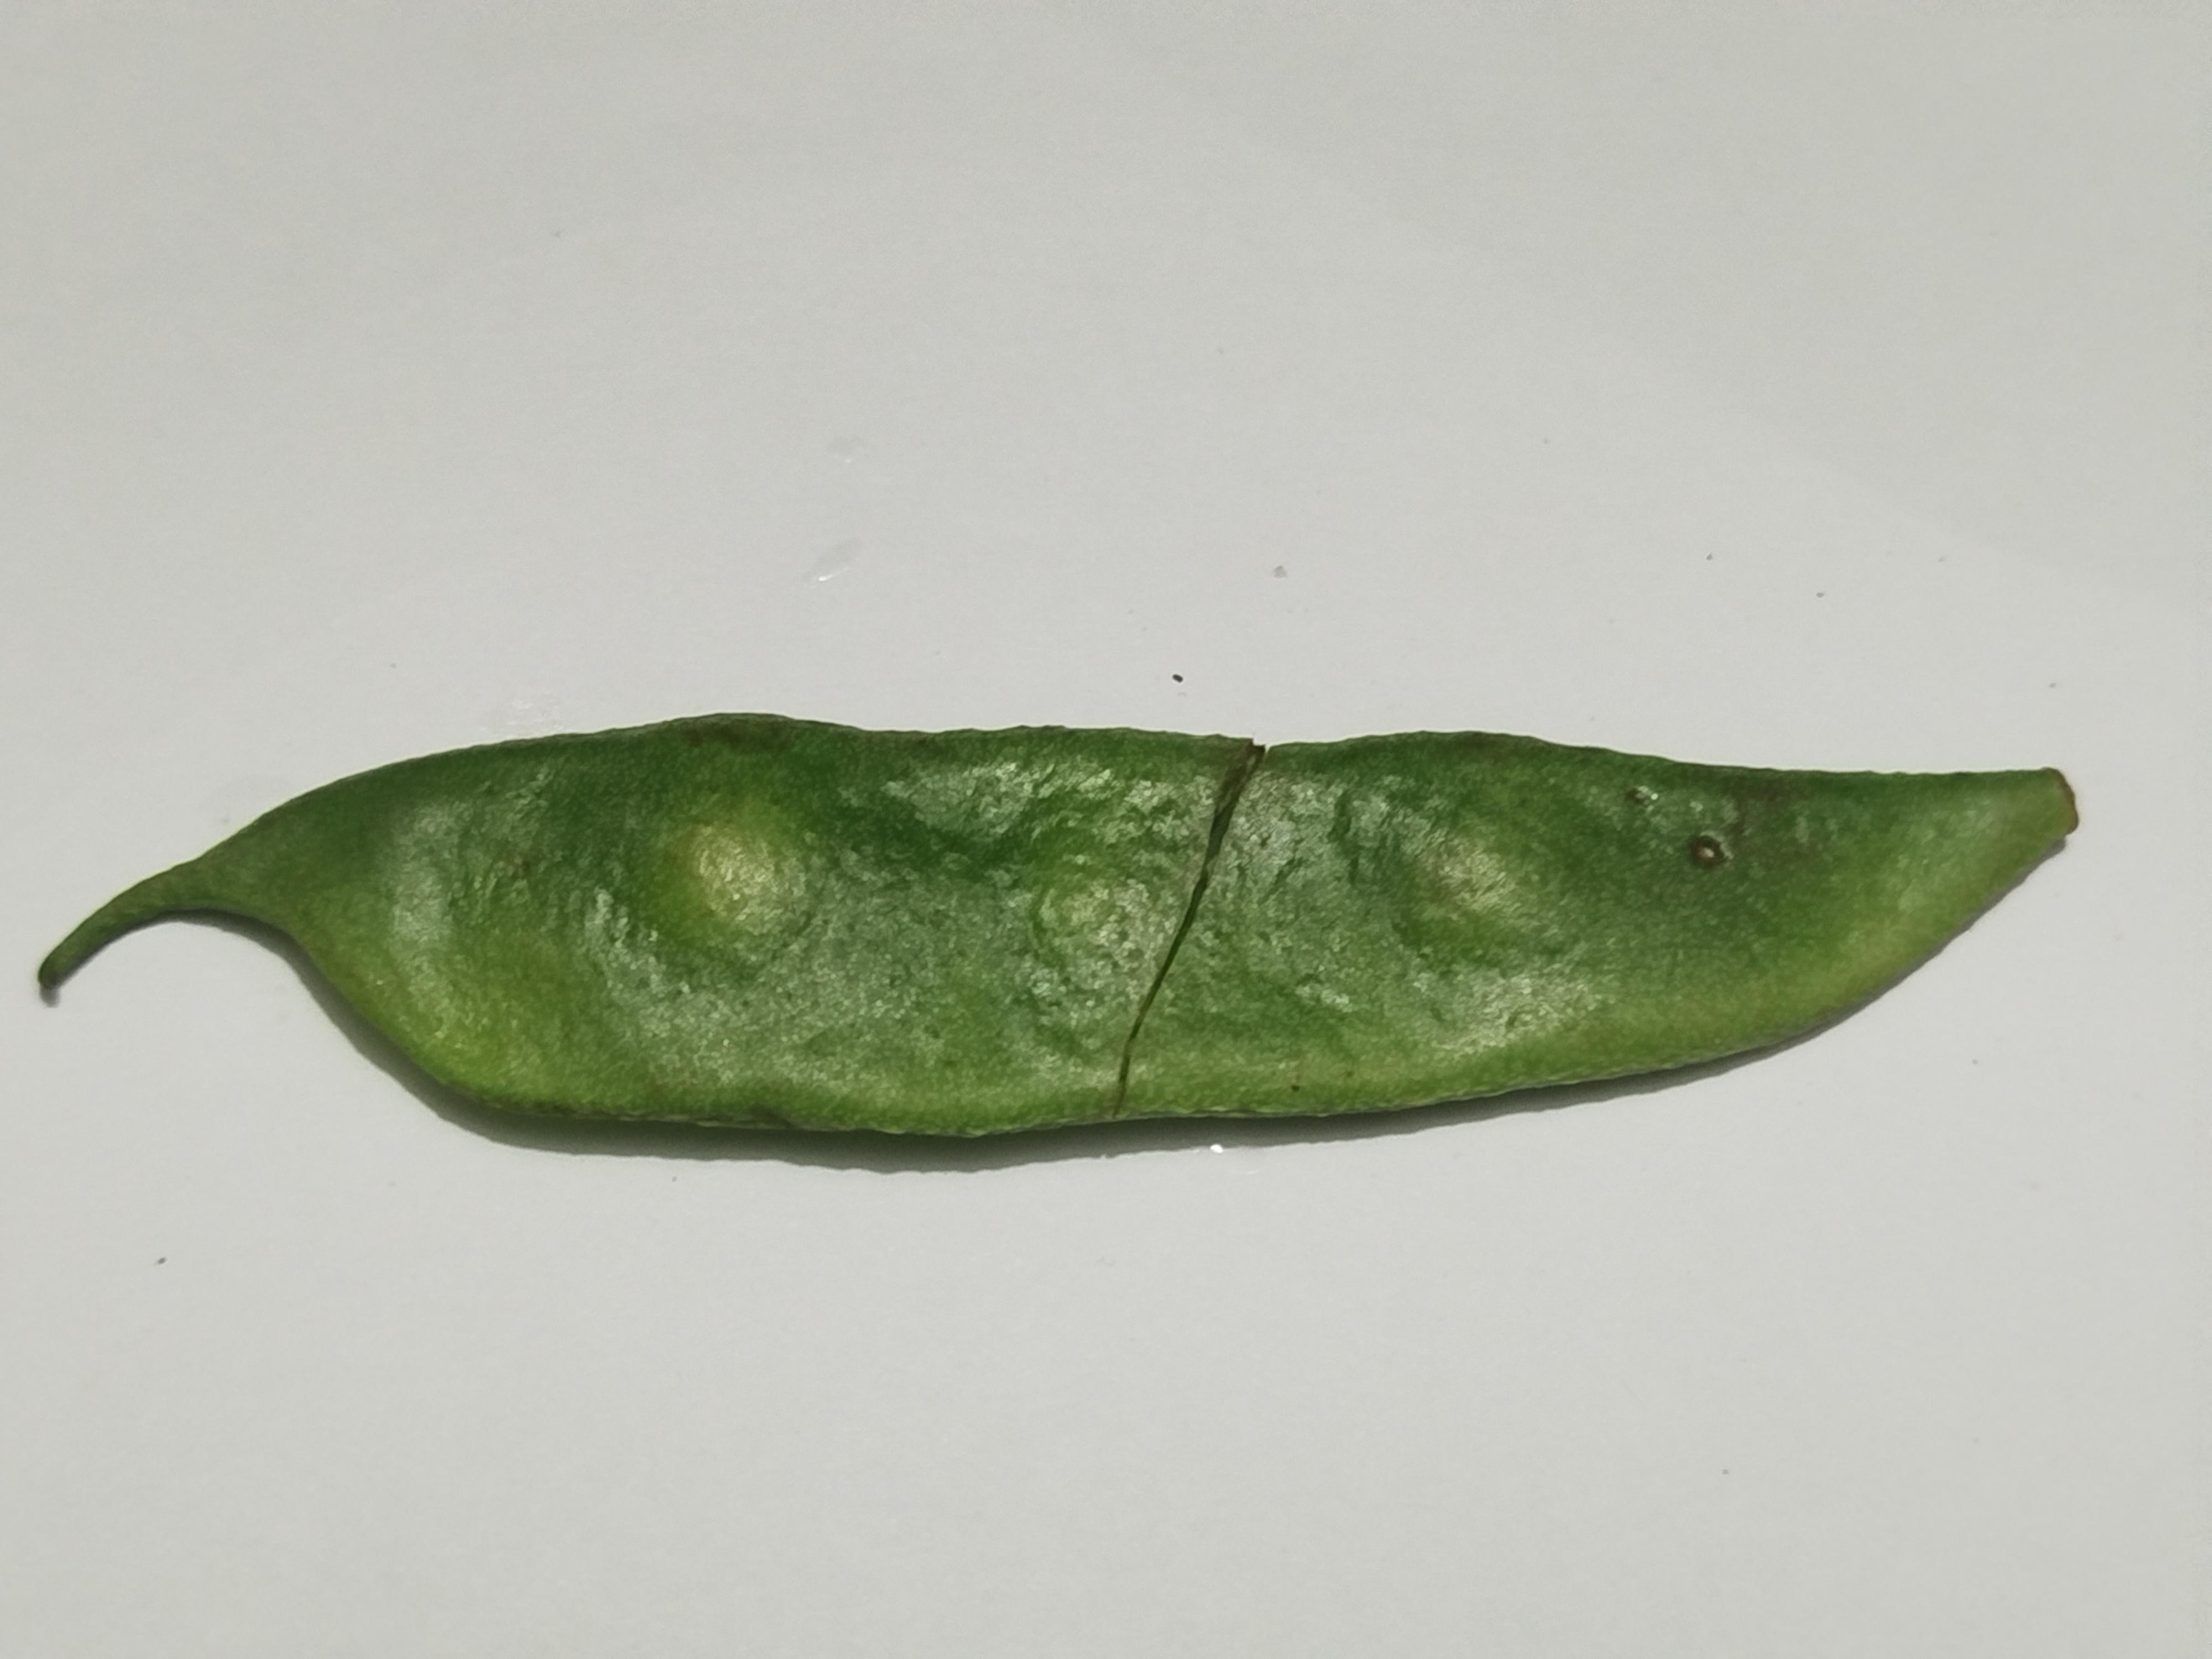
Label: Bean